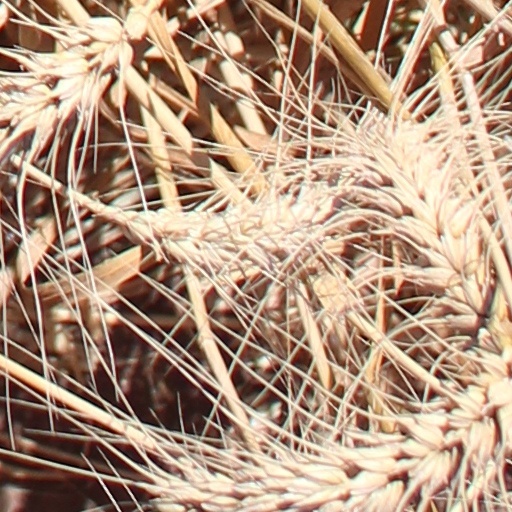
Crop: wheat